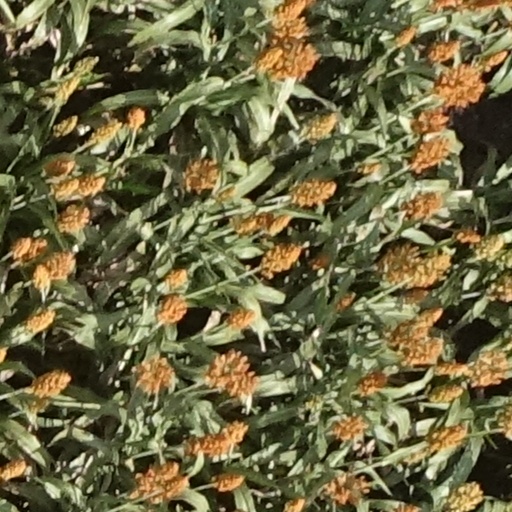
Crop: sorghum